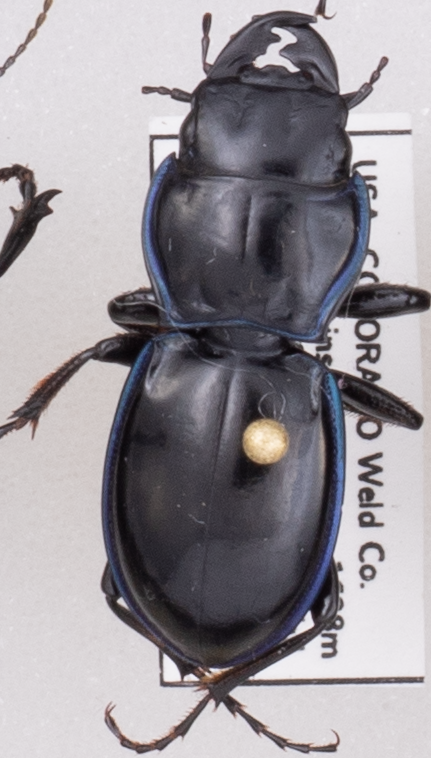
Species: Pasimachus elongatus
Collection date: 2022-05-25
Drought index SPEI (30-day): -0.17
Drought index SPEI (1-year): -1.13
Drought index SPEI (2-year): -1.28